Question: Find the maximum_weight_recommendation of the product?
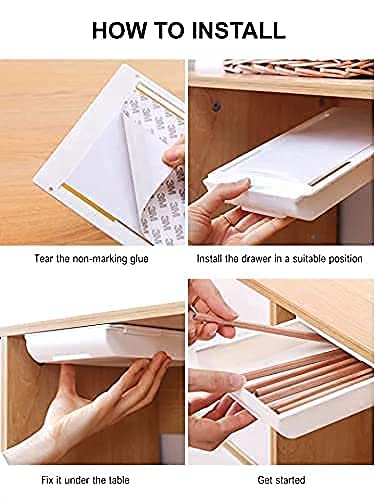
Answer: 42.0 gram